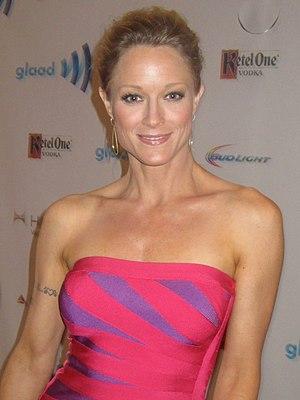
Los Angeles, police judiciaire ou Los Angeles District est un spin-off de New York, police judiciaire en 22 épisodes de 45 minutes, créé par Dick Wolf et diffusé entre le 29 septembre 2010 et le 11 juillet 2011 sur le réseau NBC.
Theresa « Teri » Elisabeth Polo, née le 1ᵉʳ juin 1969 à Dover dans le Delaware, est une actrice américaine et un model Playboy.